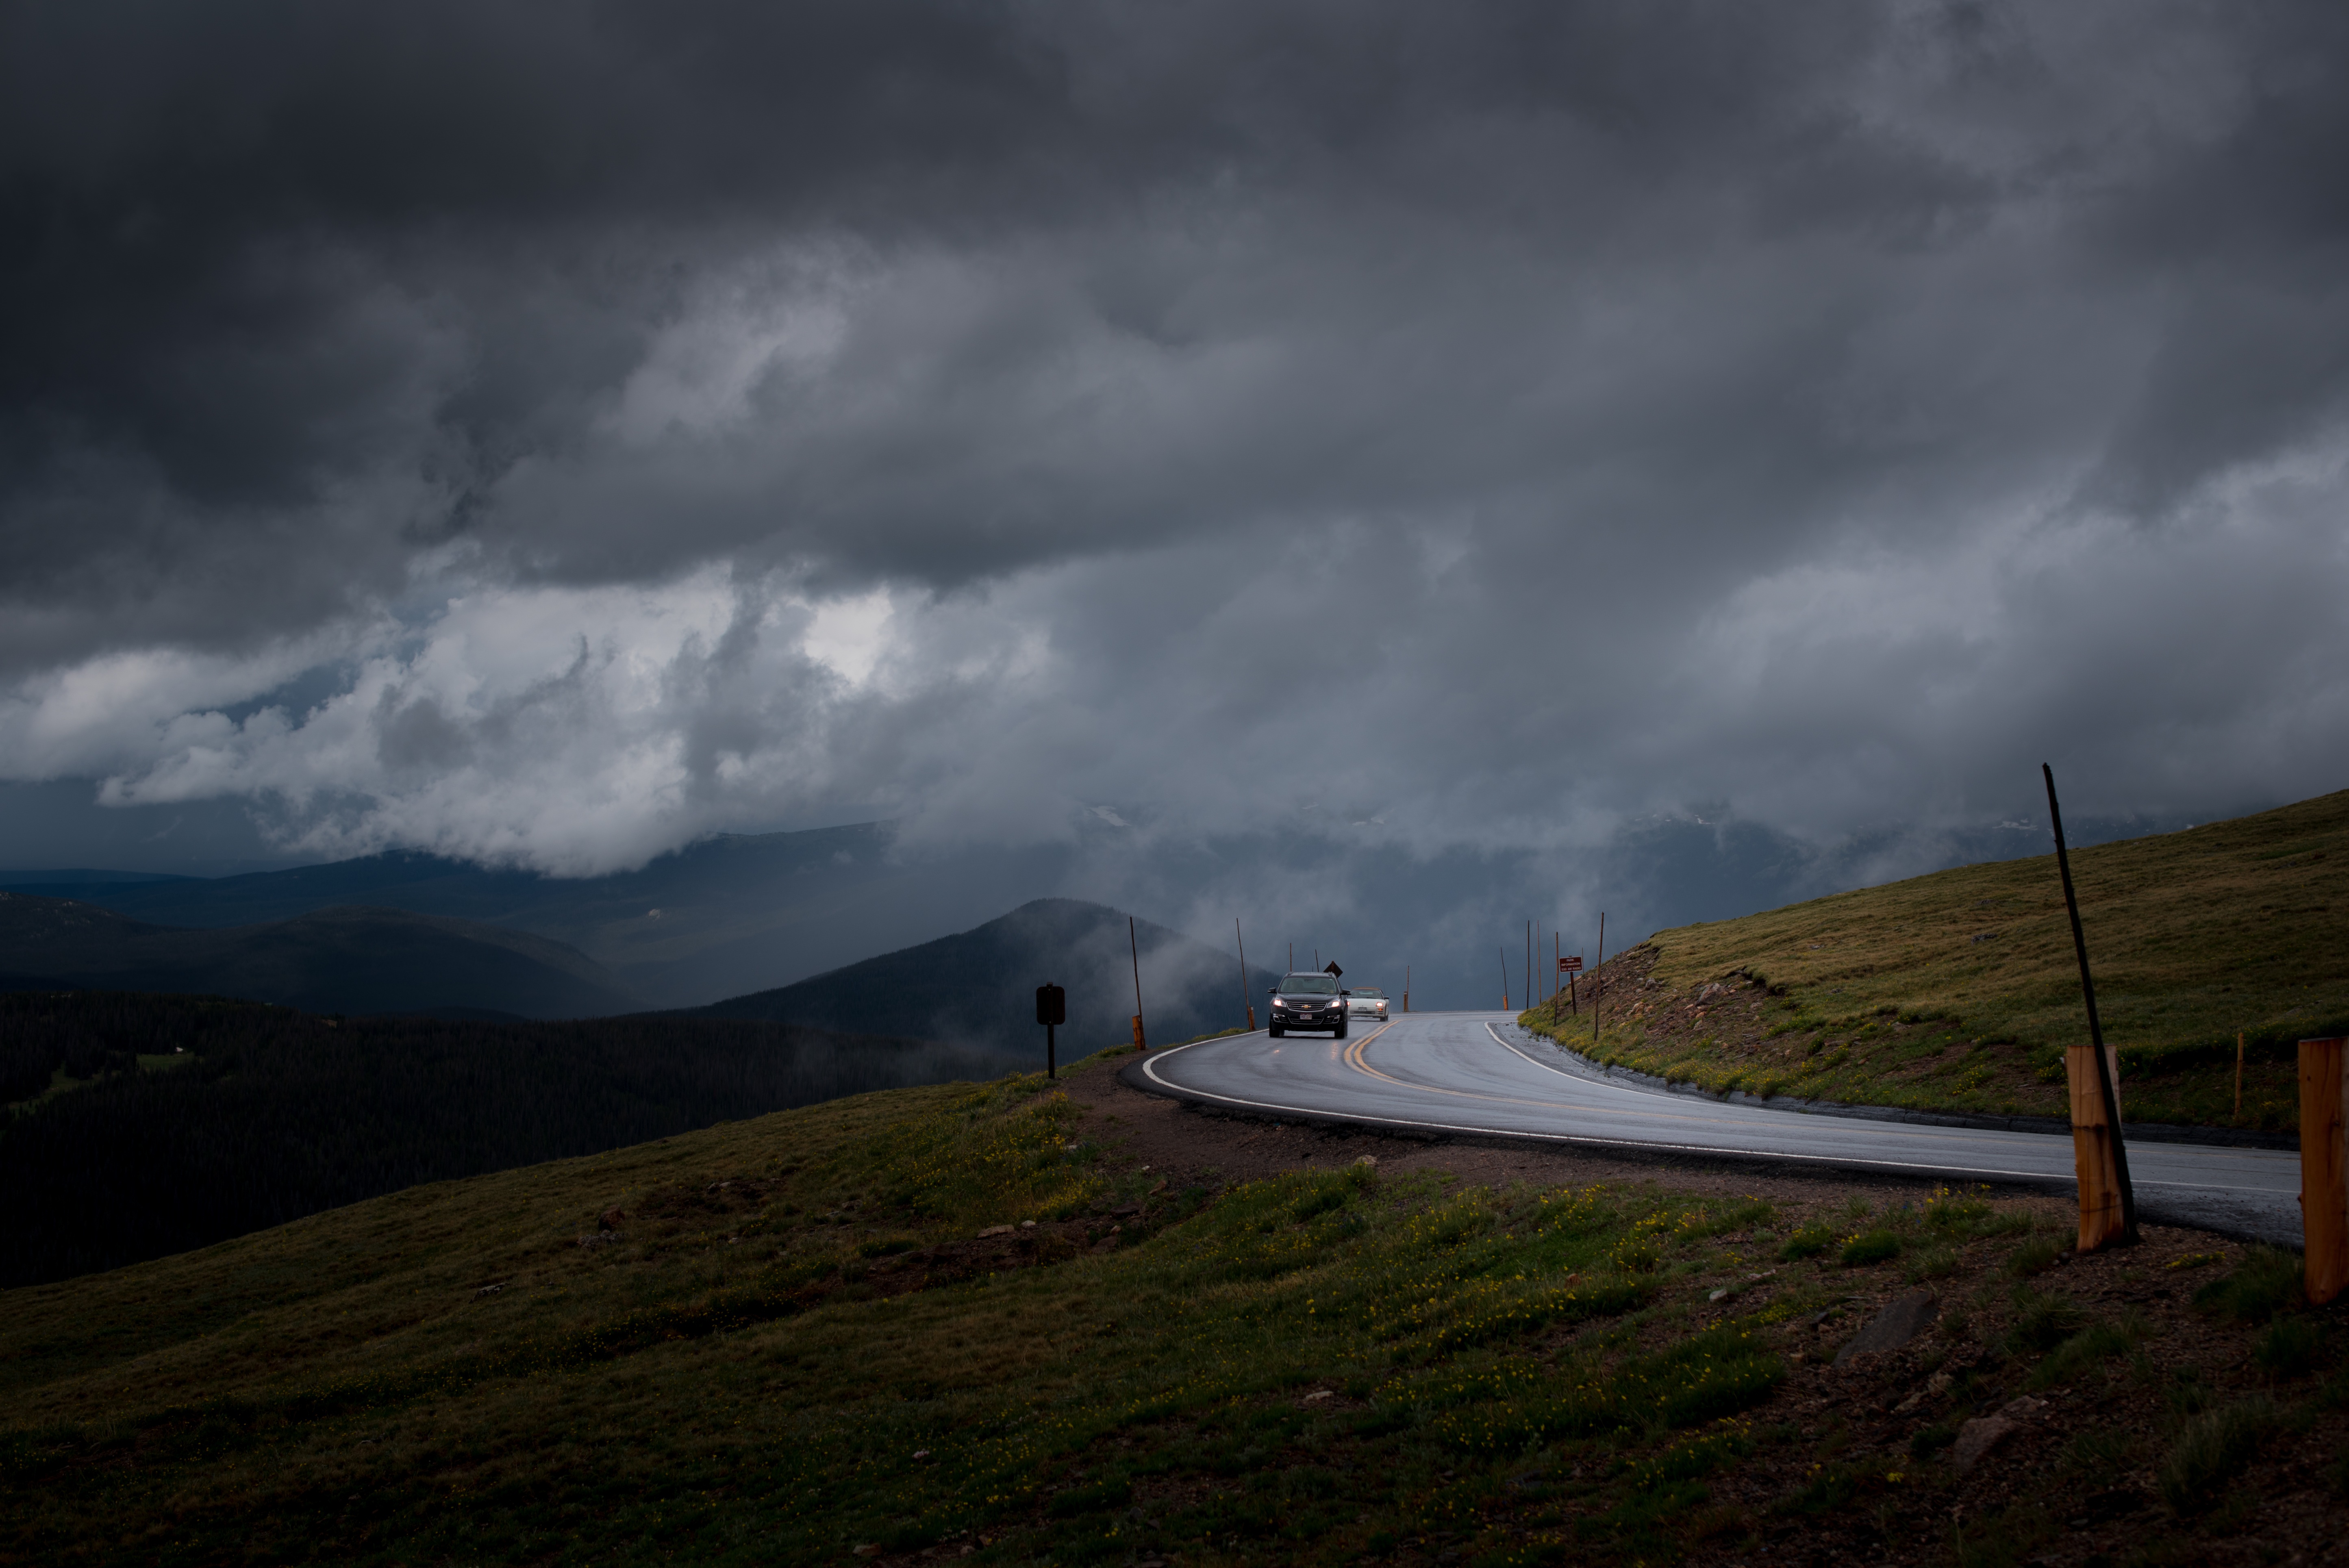
nature, horizon, mountain, cloud, sky, road, cloudy, morning, hill, wind, mountain range, travel, dusk, weather, storm, darkness, meteorological phenomenon, atmospheric phenomenon, atmosphere of earth, mountainous landforms